Beau Mirchoff

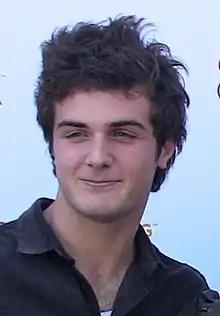
Mirchoff in 2010

William Beau Mirchoff (born January 13, 1989) is a Canadian-American actor best known for his role in the MTV series "Awkward", his role as Jamie Hunter in "Good Trouble", and his role in "Now Apocalypse" on Starz.